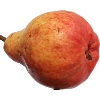
Label: red_pear